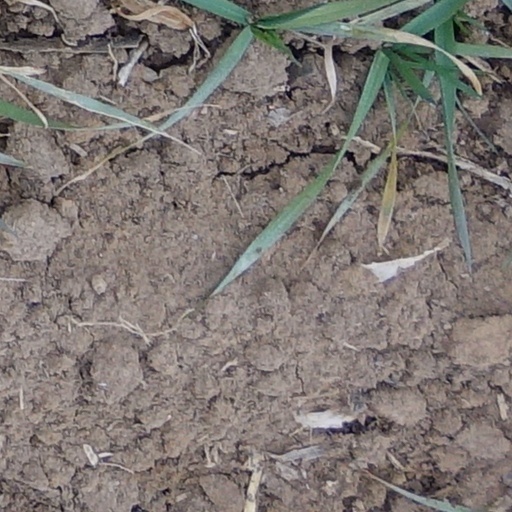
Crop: wheat